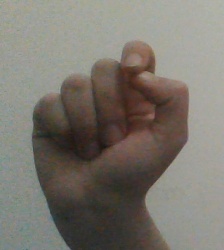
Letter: fa